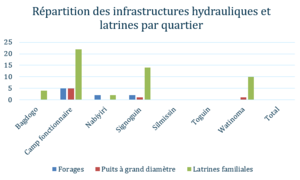
ce graphe représente la répartition des infrastructures hydrauliques et latrines de Zandkom
Zandkom est une localité de la région Centre-Nord au Burkina Faso.